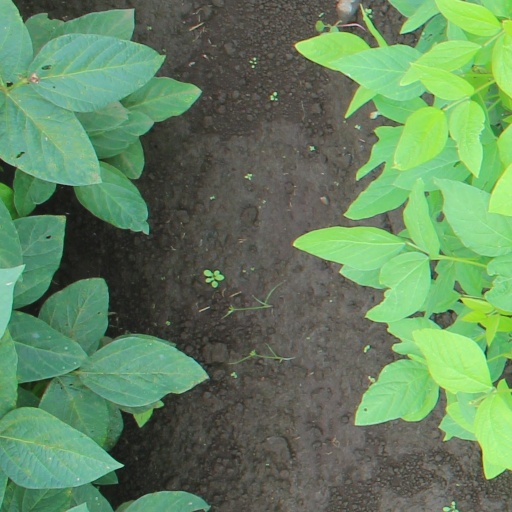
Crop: soybean